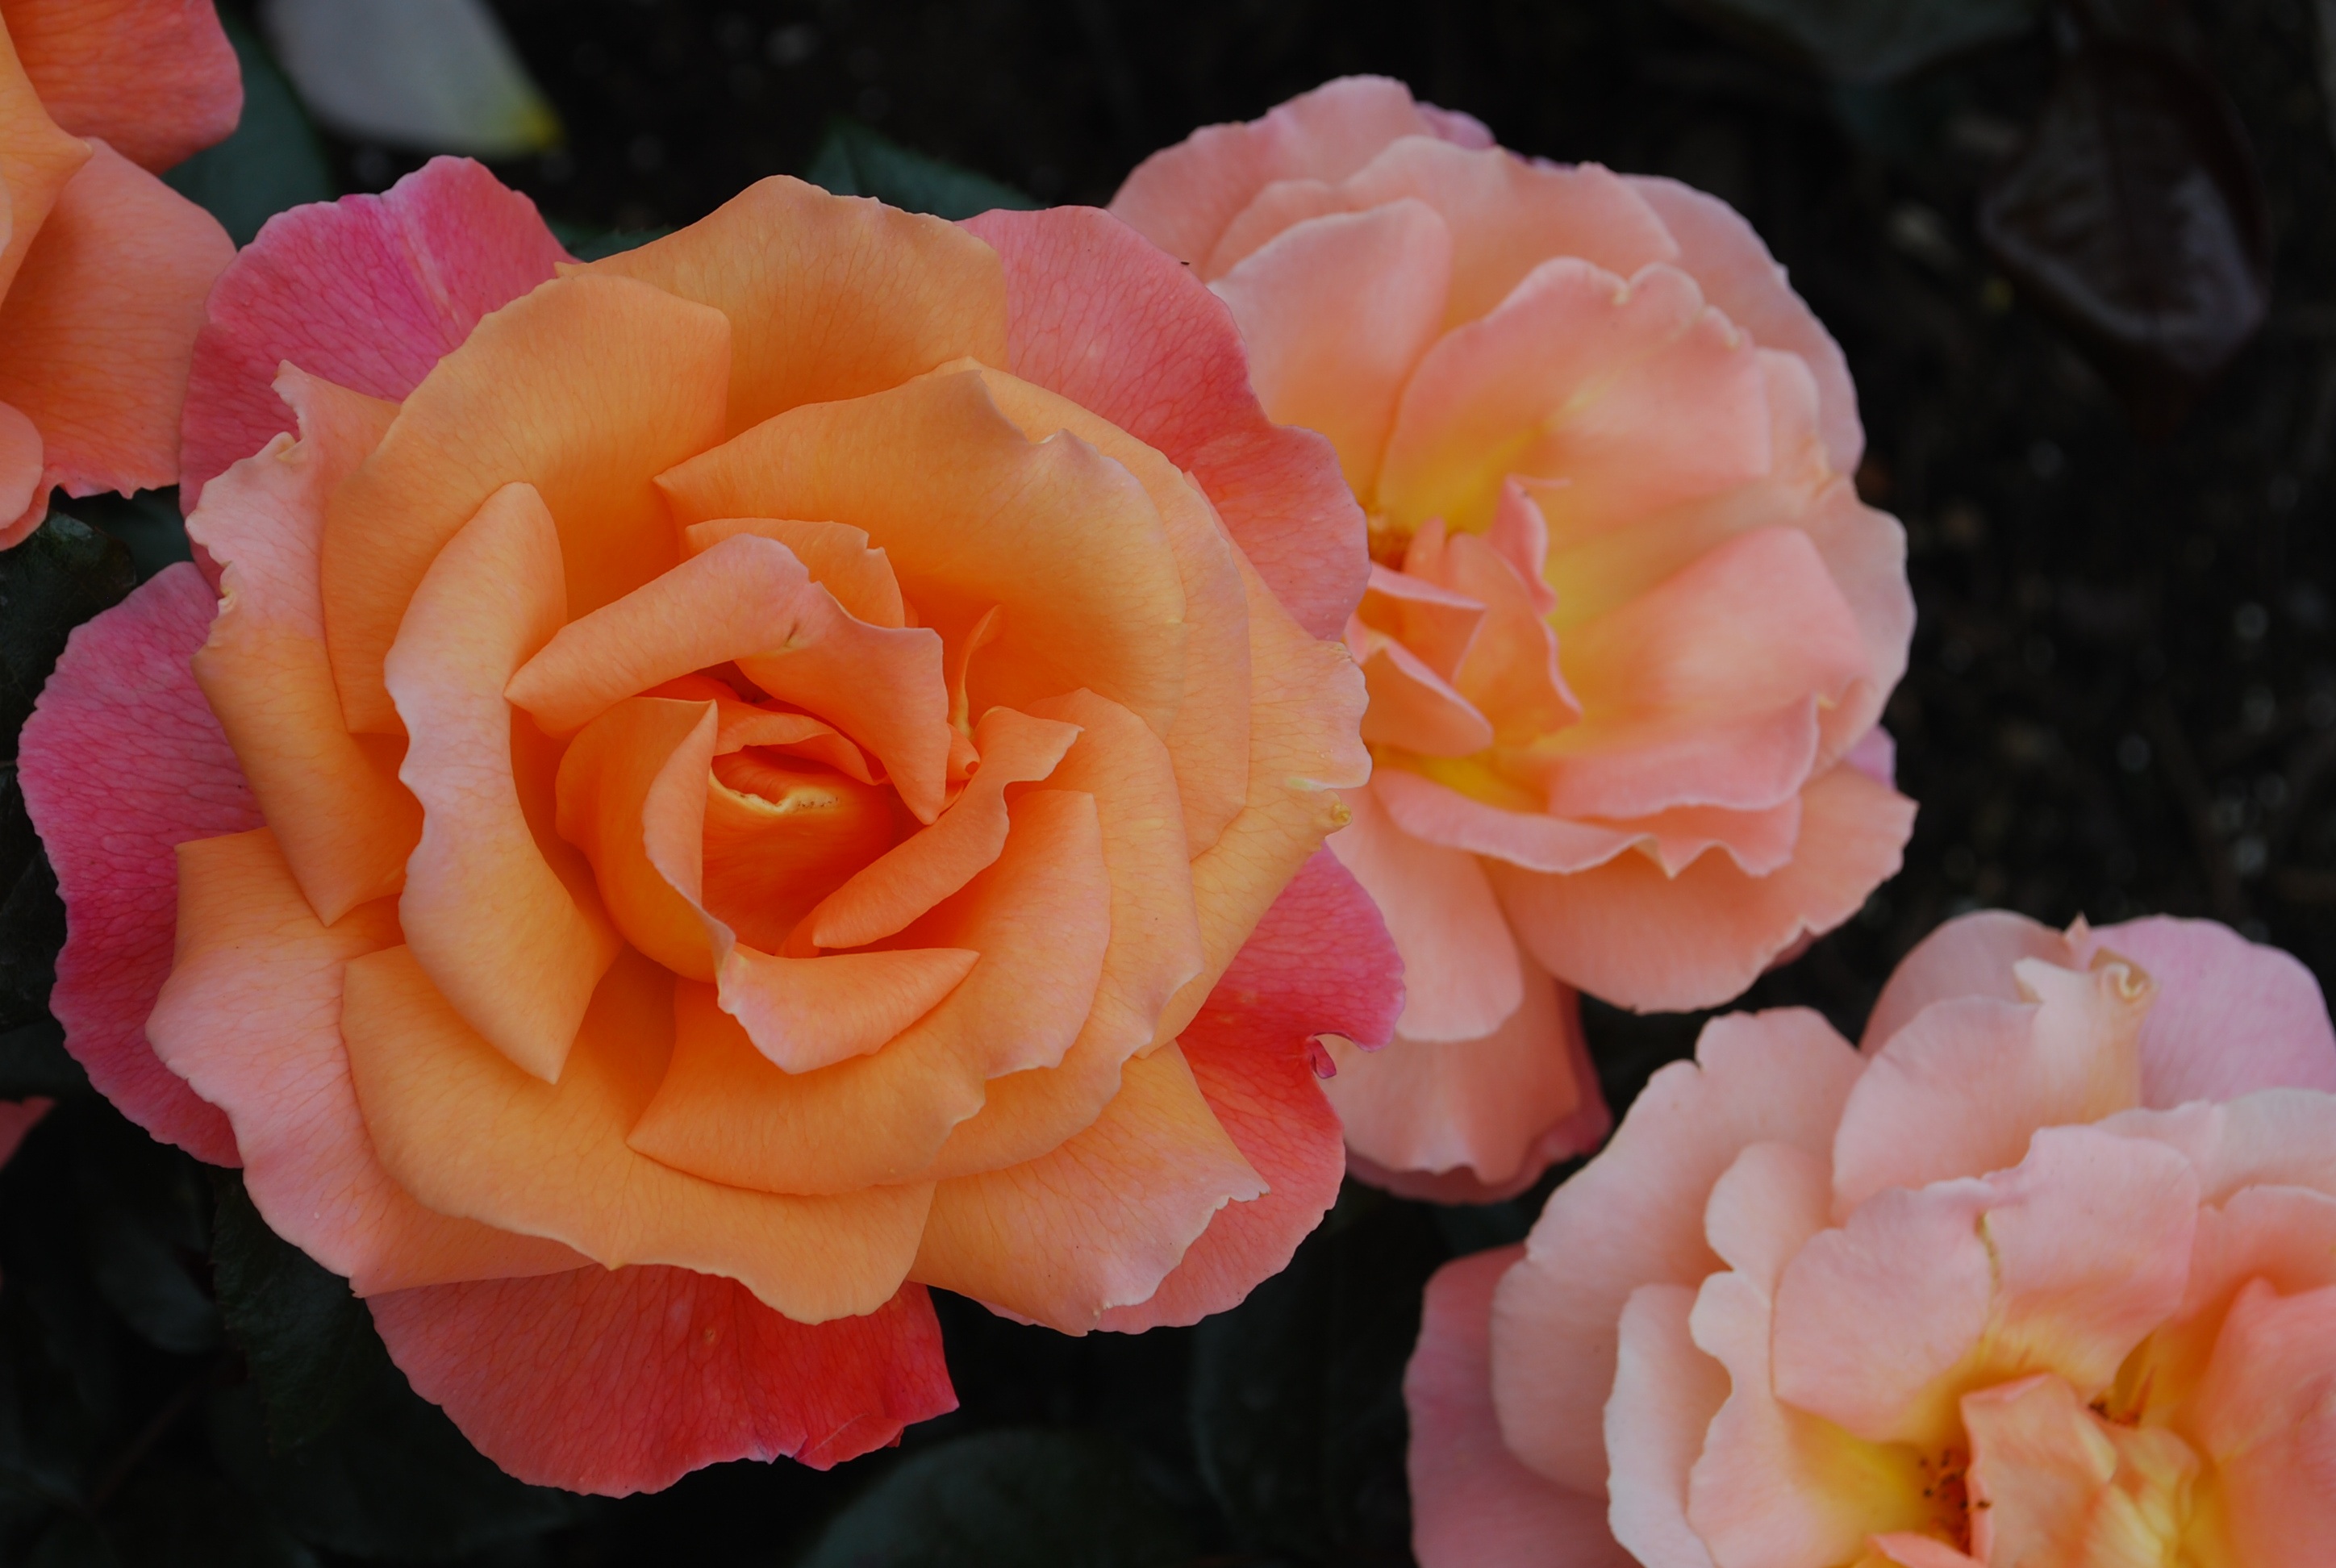
nature, plant, flower, petal, bloom, rose, spring, natural, pink, flora, botanical, roses, victoria, floribunda, macro photography, flowering plant, garden roses, rose family, land plant, rose order, bucharest gardens